Kremlyovskaya (Kazan Metro)

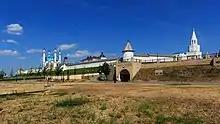
One of the entrances to Kremlyovskaya, with the Kremlin in the background

The station contains two underground vestibules, the northern one opened with the station whilst the southern one was completed later and opened only on 16 May the following year. Unlike the medieval theme of the platforms, the vestibules aesthetics contrast with high-tech finishes a set of domed glazed skylights and lifts for the disabled.